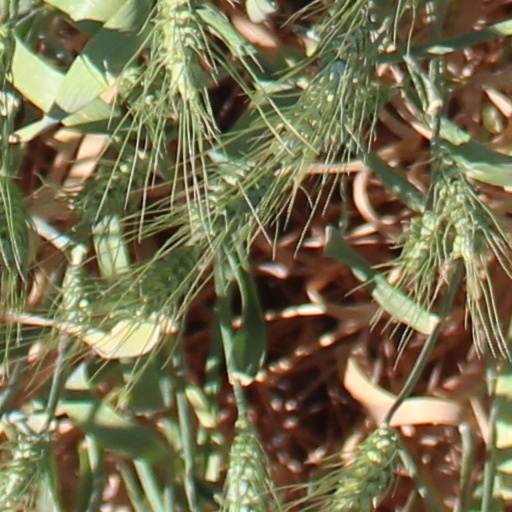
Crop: wheat